Posse comitatus

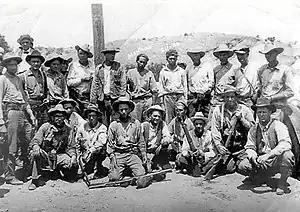
An American posse in 1922, which captured the outlaws Manuel Martinez and Placidio Silvas, who are in the center of the back row. Martinez and Silvas were arrested for the Ruby Murders after the largest manhunt in the history of the Southwest.

The posse comitatus (from Latin for "the ability to have a retinue or gang"), frequently shortened to posse, is in common law a group of people mobilized to suppress lawlessness, defend the people, or otherwise protect the place, property, and public welfare. It may be called by the conservator of peace – typically a reeve, sheriff, chief, or another special/regional designee like an officer of the peace potentially accompanied by or with the direction of a justice or ajudged parajudicial process given the imminence of actual damage. There must be a lawful reason for a posse, which can never be used for lawlessness. The "posse comitatus" as an English jurisprudentially defined doctrine dates back to 9th-century England.